Hagested Church

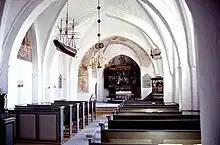
Interior

The triptych altarpiece is from the Late Gothic period. The pulpit is from c. 1659. There is a Romanesque baptismal font.